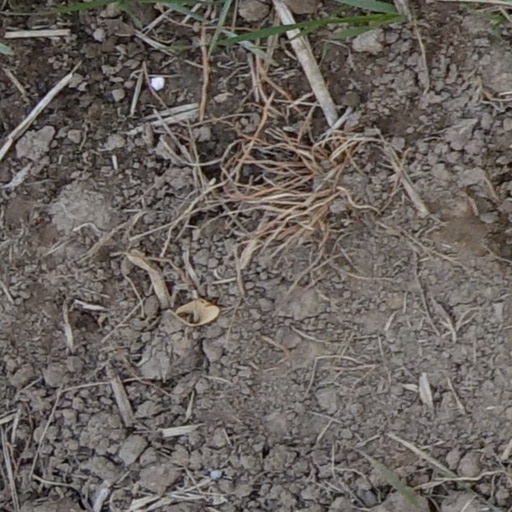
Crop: wheat